Watterston House

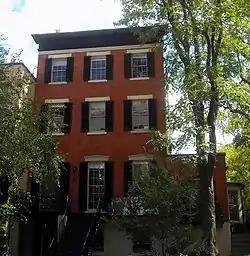

Watterston House is a Federal rowhouse, located at 224 2nd Street, Southeast, Washington, D.C., on Capitol Hill.